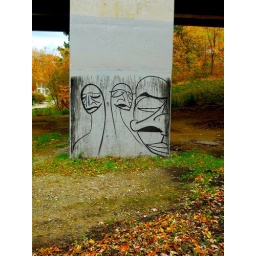
a beautiful painting on a cement wall in the forest